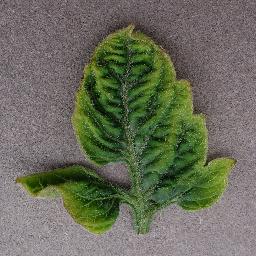
Label: Tomato___Tomato_Yellow_Leaf_Curl_Virus